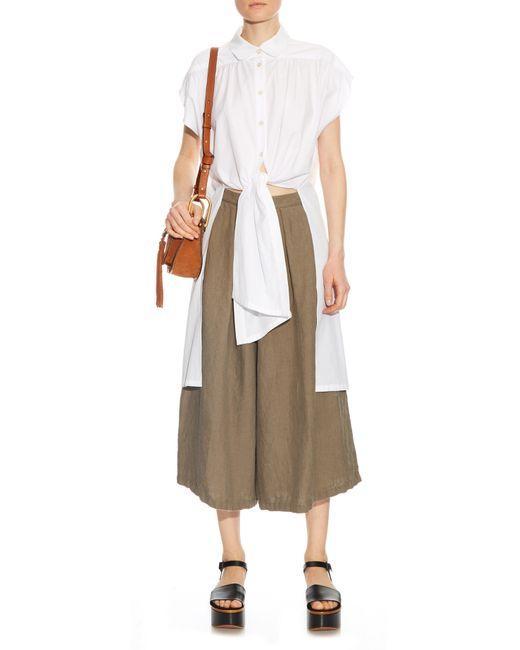
Weißes Chiffon Kurzarm wadenlanges Seitenschlitzhemd für Damen mit extra breiten Beinen Bermudashorts